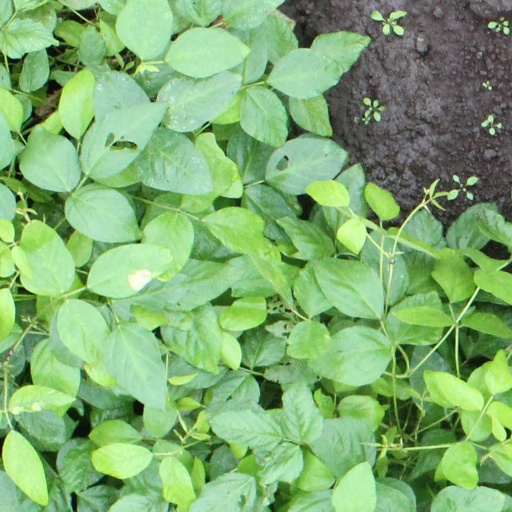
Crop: soybean